Chinese Optics Letters

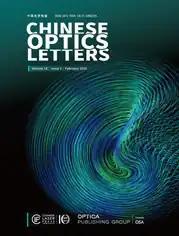

Chinese Optics Letters is a monthly peer-reviewed scientific journal published by Optica. Established in 2003, it covers optics research originating in the People's Republic of China as well as coverage from groups outside the country.